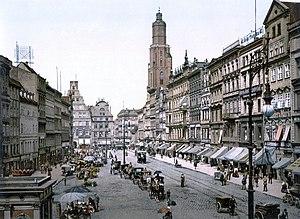
Place du marché à Breslau, alors en Allemagne (aujourd'hui Wrocław, en Pologne) vers 1890-1900, vue de l'est. Polski: Wrocławski rynek około 1890-1900.
Cet article présente les faits saillants de l'histoire de Wrocław, la quatrième ville de Pologne par sa population, la cinquième par sa superficie, et l'une des plus anciennement fondées.